New Haven Coliseum

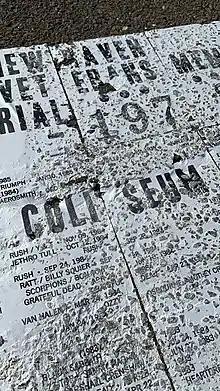
A poster that documents all concerts held at the coliseum

The Coliseum was built to replace the New Haven Arena, New Haven's prior indoor sports and entertainment venue. The Coliseum, as well as the neighboring Knights of Columbus building, was designed by the architect Kevin Roche of Roche-Dinkeloo. One interesting aspect of the arena's design was that the parking garage was built on top of the actual Coliseum structure; this was necessitated by a high water table in the area which made it overly difficult to construct sub-surface parking facilities. Though an interesting solution, this design proved unpopular because of the quarter-mile helical ramps required to access the parking. Vincent Scully, the revered architectural historian at nearby Yale University, often referred to the design as "Structural Exhibitionism" in his modern architecture lectures. Other features of the design, such as street storefronts and an exhibition hall, were never completed.